Lambertseter Line

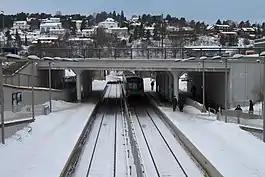
MX3000 at Ryen Station

The Lambertseter Line is a line on the Oslo Metro which runs from Brynseng to Bergkrystallen. It further shares track with the Østensjø Line along the section from Tøyen to Brynseng. The line runs through a primary residential area of Nordstrand, serving neighborhoods such as Manglerud, Ryen and Lambertseter. The line is served by Line 4 of the metro, which runs every fifteen minutes. This is supplemented by Line 1 that is extended to Bergkrystallen between 6:30 and 19 on weekdays, giving a combined frequency of eight trains per hour.